International Red Cross and Red Crescent Movement

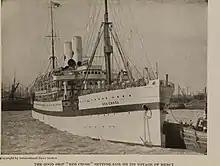
The MV "Red Cross" in New York harbour ca 1915

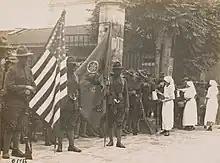
Red Cross nurses serving bread and coffee to American doughboys of the 16th Infantry, 1st Division, upon their arrival in Paris, July 4, 1917

Between 1916 and 1918, the ICRC published a number of postcards with scenes from the POW camps. The pictures showed the prisoners in day-to-day activities such as the distribution of letters from home. The intention of the ICRC was to provide the families of the prisoners with some hope and solace and to alleviate their uncertainties about the fate of their loved ones. After the end of the war, between 1920 and 1922, the ICRC organized the return of about 500,000 prisoners to their home countries. In 1920, the task of repatriation was handed over to the newly founded League of Nations, which appointed the Norwegian diplomat and scientist Fridtjof Nansen as its "High Commissioner for Repatriation of the War Prisoners". His legal mandate was later extended to support and care for war refugees and displaced persons when his office became that of the League of Nations "High Commissioner for Refugees". Nansen, who invented the Nansen passport for stateless refugees and was awarded the Nobel Peace Prize in 1922, appointed two delegates from the ICRC as his deputies. A year before the end of the war, the ICRC received the 1917 Nobel Peace Prize for its outstanding wartime work. It was the only Nobel Peace Prize awarded in the period from 1914 to 1918. In 1923, the International Committee of the Red Cross adopted a change in its policy regarding the selection of new members. Until then, only citizens from the city of Geneva could serve in the committee. This limitation was expanded to include all Swiss citizens. As a direct consequence of World War I, a treaty was adopted in 1925 which outlawed the use of suffocating or poisonous gases and biological agents as weapons. Four years later, the original Convention was revised and the second Geneva Convention "relative to the Amelioration of the Condition of Wounded, Sick and Shipwrecked Members of Armed Forces at Sea" was established. The events of World War I and the respective activities of the ICRC significantly increased the reputation and authority of the Committee among the international community and led to an extension of its competencies.